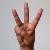
The image shows a hand gesture representing the letter 'W' in Indian Sign Language.